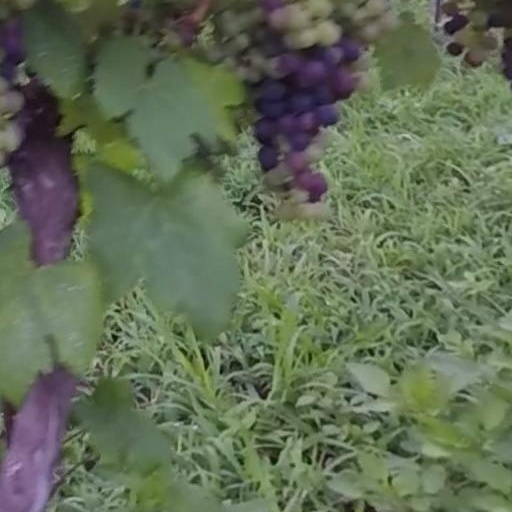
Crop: grape